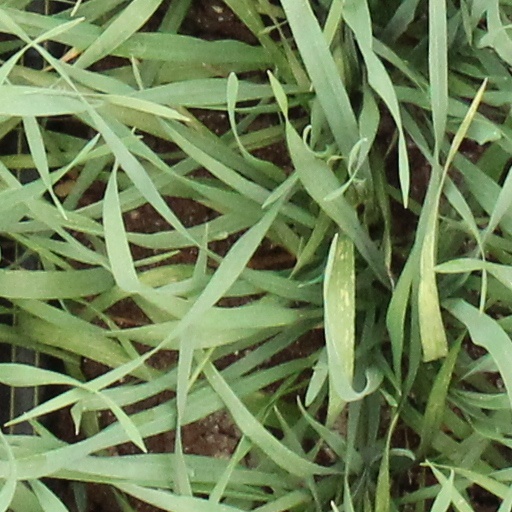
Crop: wheat